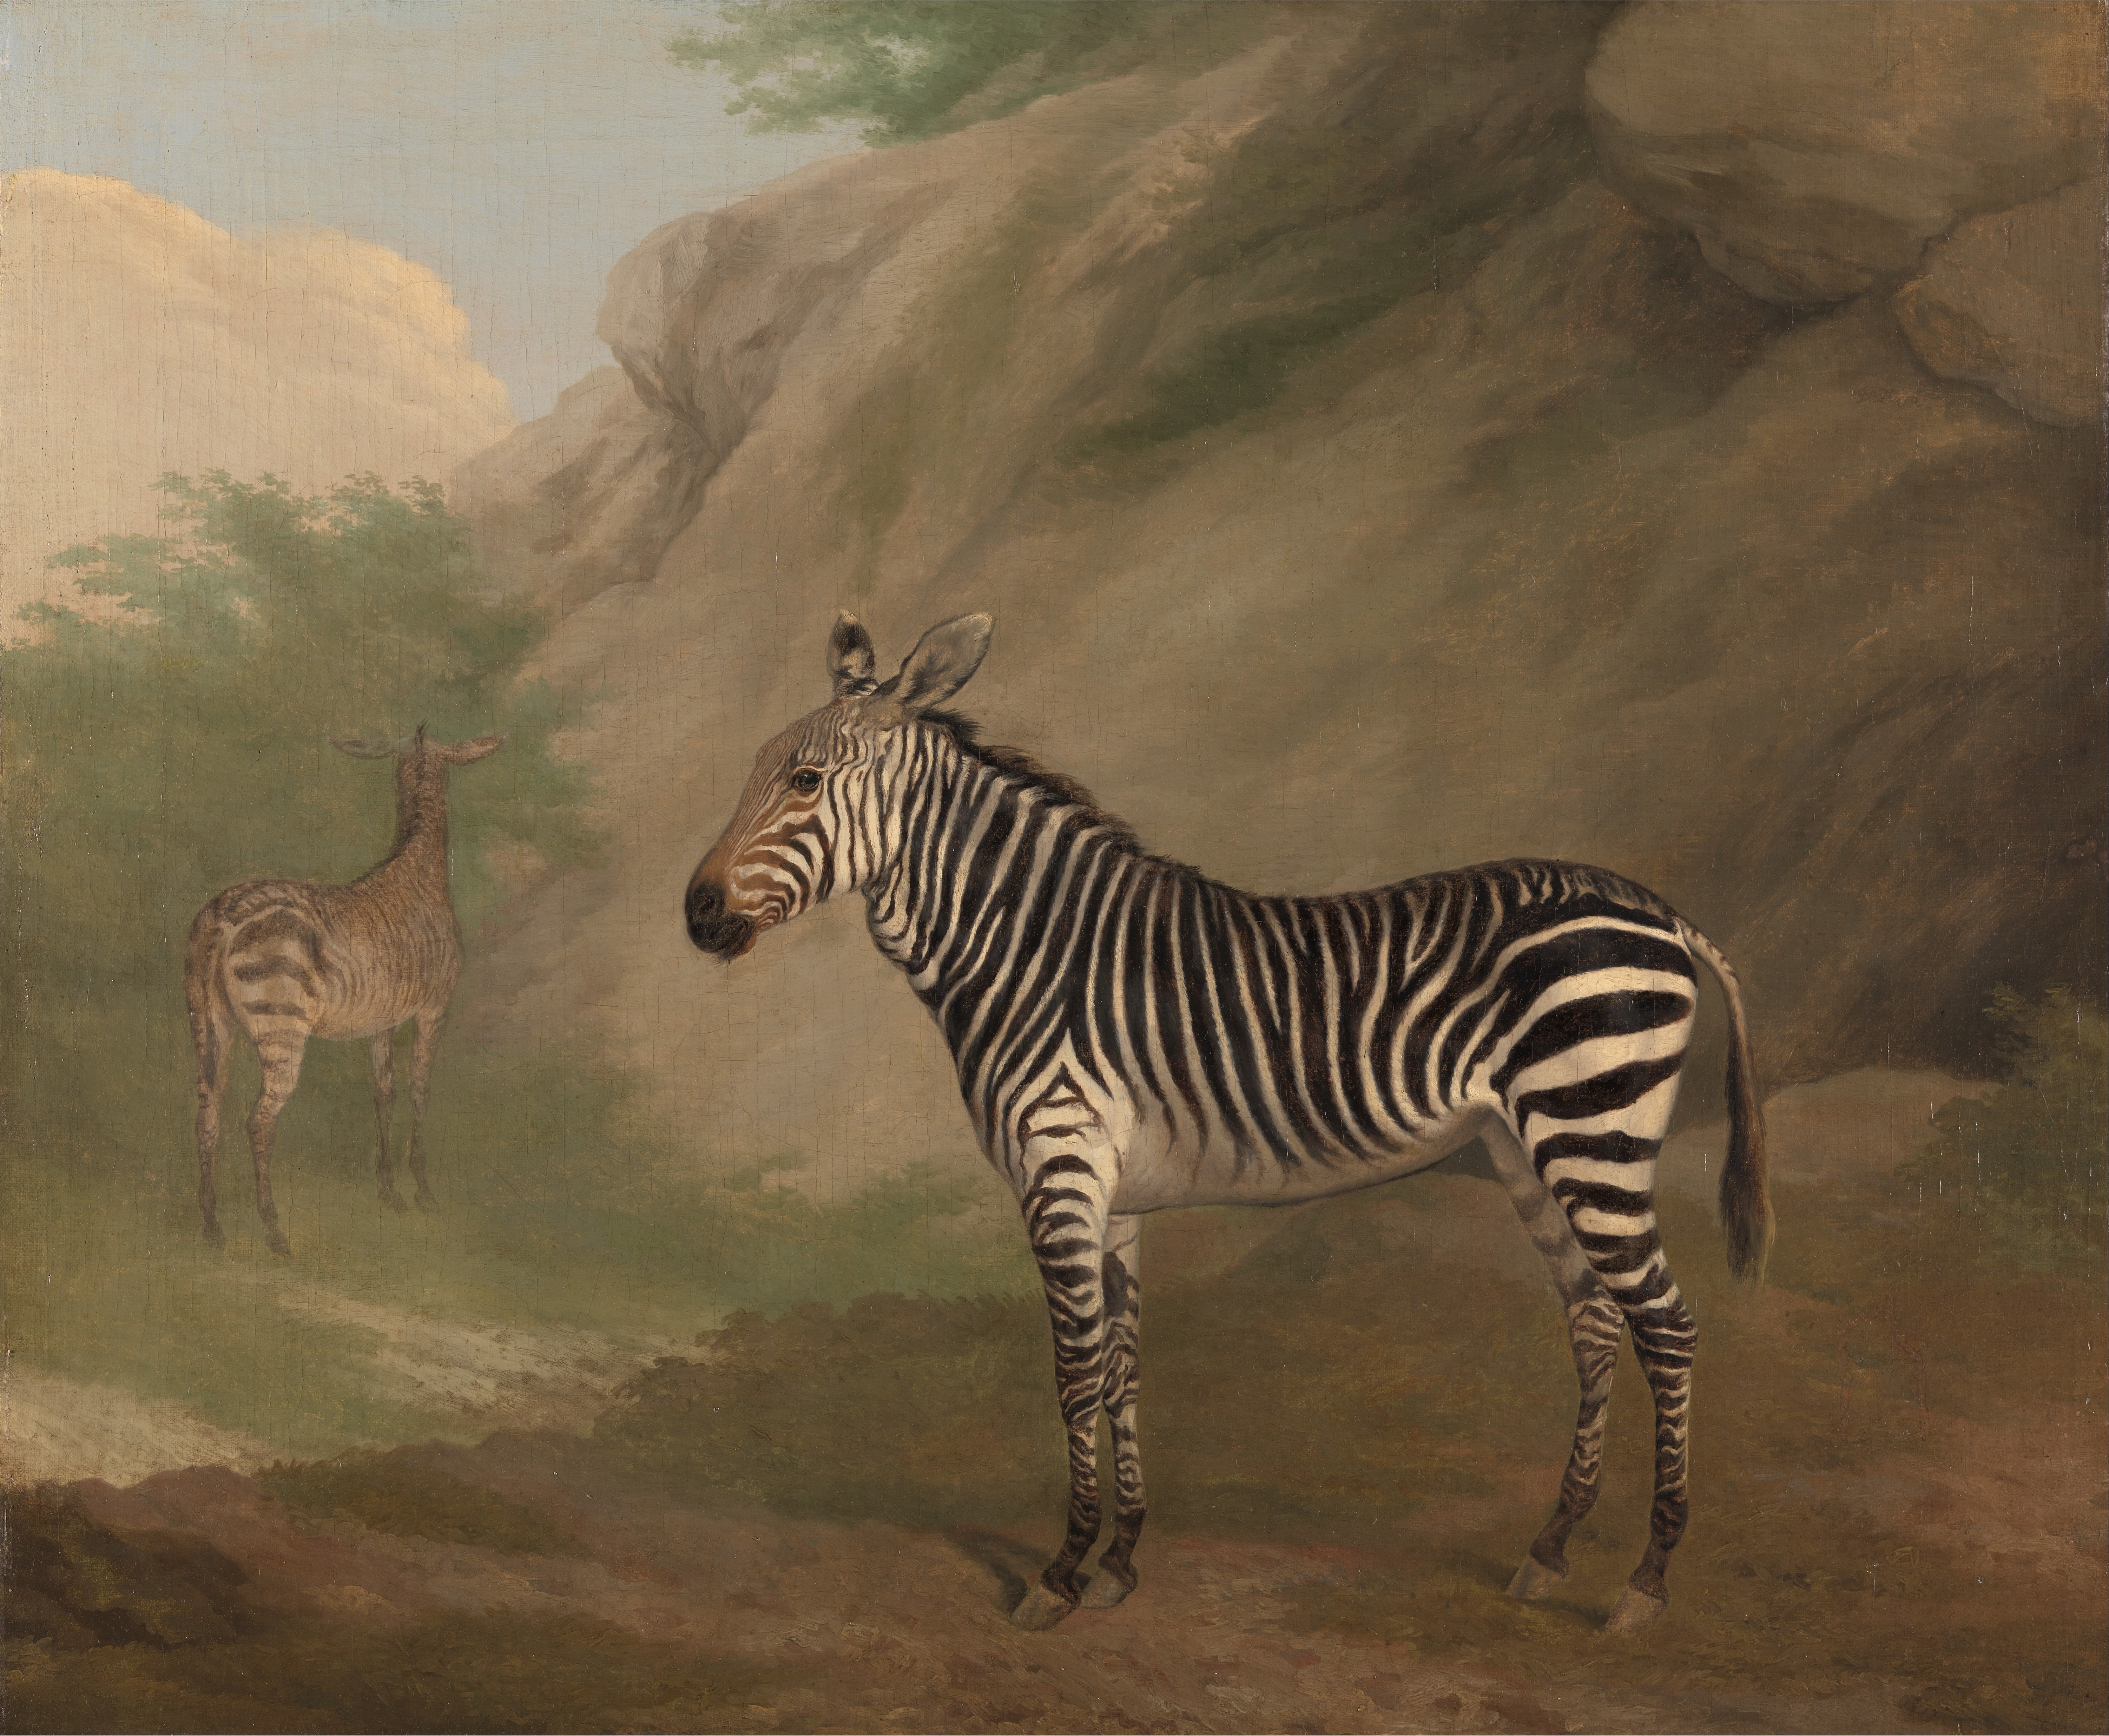
landscape, nature, sky, wildlife, portrait, artistic, mammal, mane, fauna, savanna, painting, zebra, trees, outside, clouds, illustration, oil on canvas, horse like mammal, mustang horse, jacques agasse